1950 East Pakistan riots

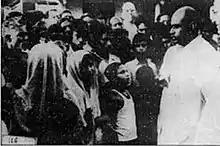
Syama Prasad Mukherjee talking to Bengali Hindu refugees at a refugee camp in Dhubulia, West Bengal

The 1950 East Pakistan riots took place between Hindus and Muslims in East Pakistan, which resulted in several thousands of Hindus being killed in pogroms.